Rafinha (footballer, born February 1993)

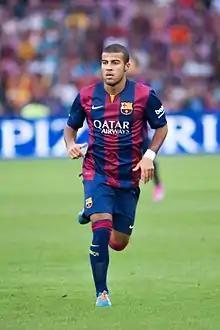
Rafinha playing for Barcelona in August 2014 against Napoli

Rafinha made his league debut for Barcelona on 24 August 2014 in Luis Enrique's first match in charge, playing the first half of an eventual 3–0 win against Elche at the Camp Nou before being replaced by Marc Bartra. On 25 November, he assisted Lionel Messi's goal in a 4–0 group stage victory at APOEL, which made him the outright top scorer in the history of the UEFA Champions League; however, he was also sent off for two bookings later on in the match.